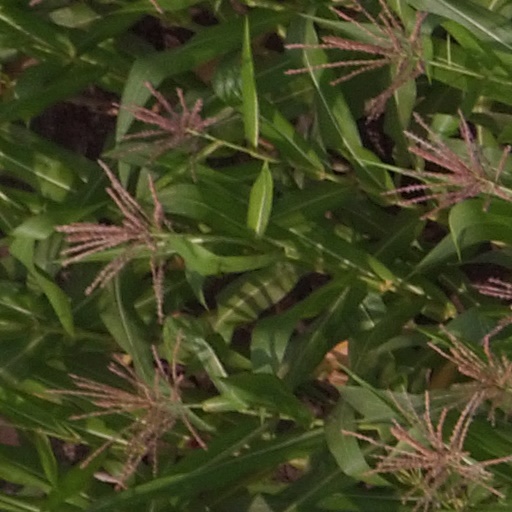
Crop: maize; corn